À toute allure

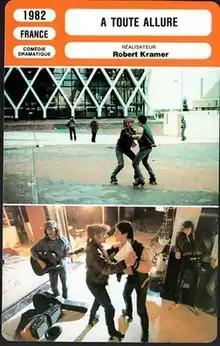
Film poster

À toute allure is a 1982 French drama film directed by Robert Kramer. It was entered into the 1982 Cannes Film Festival.